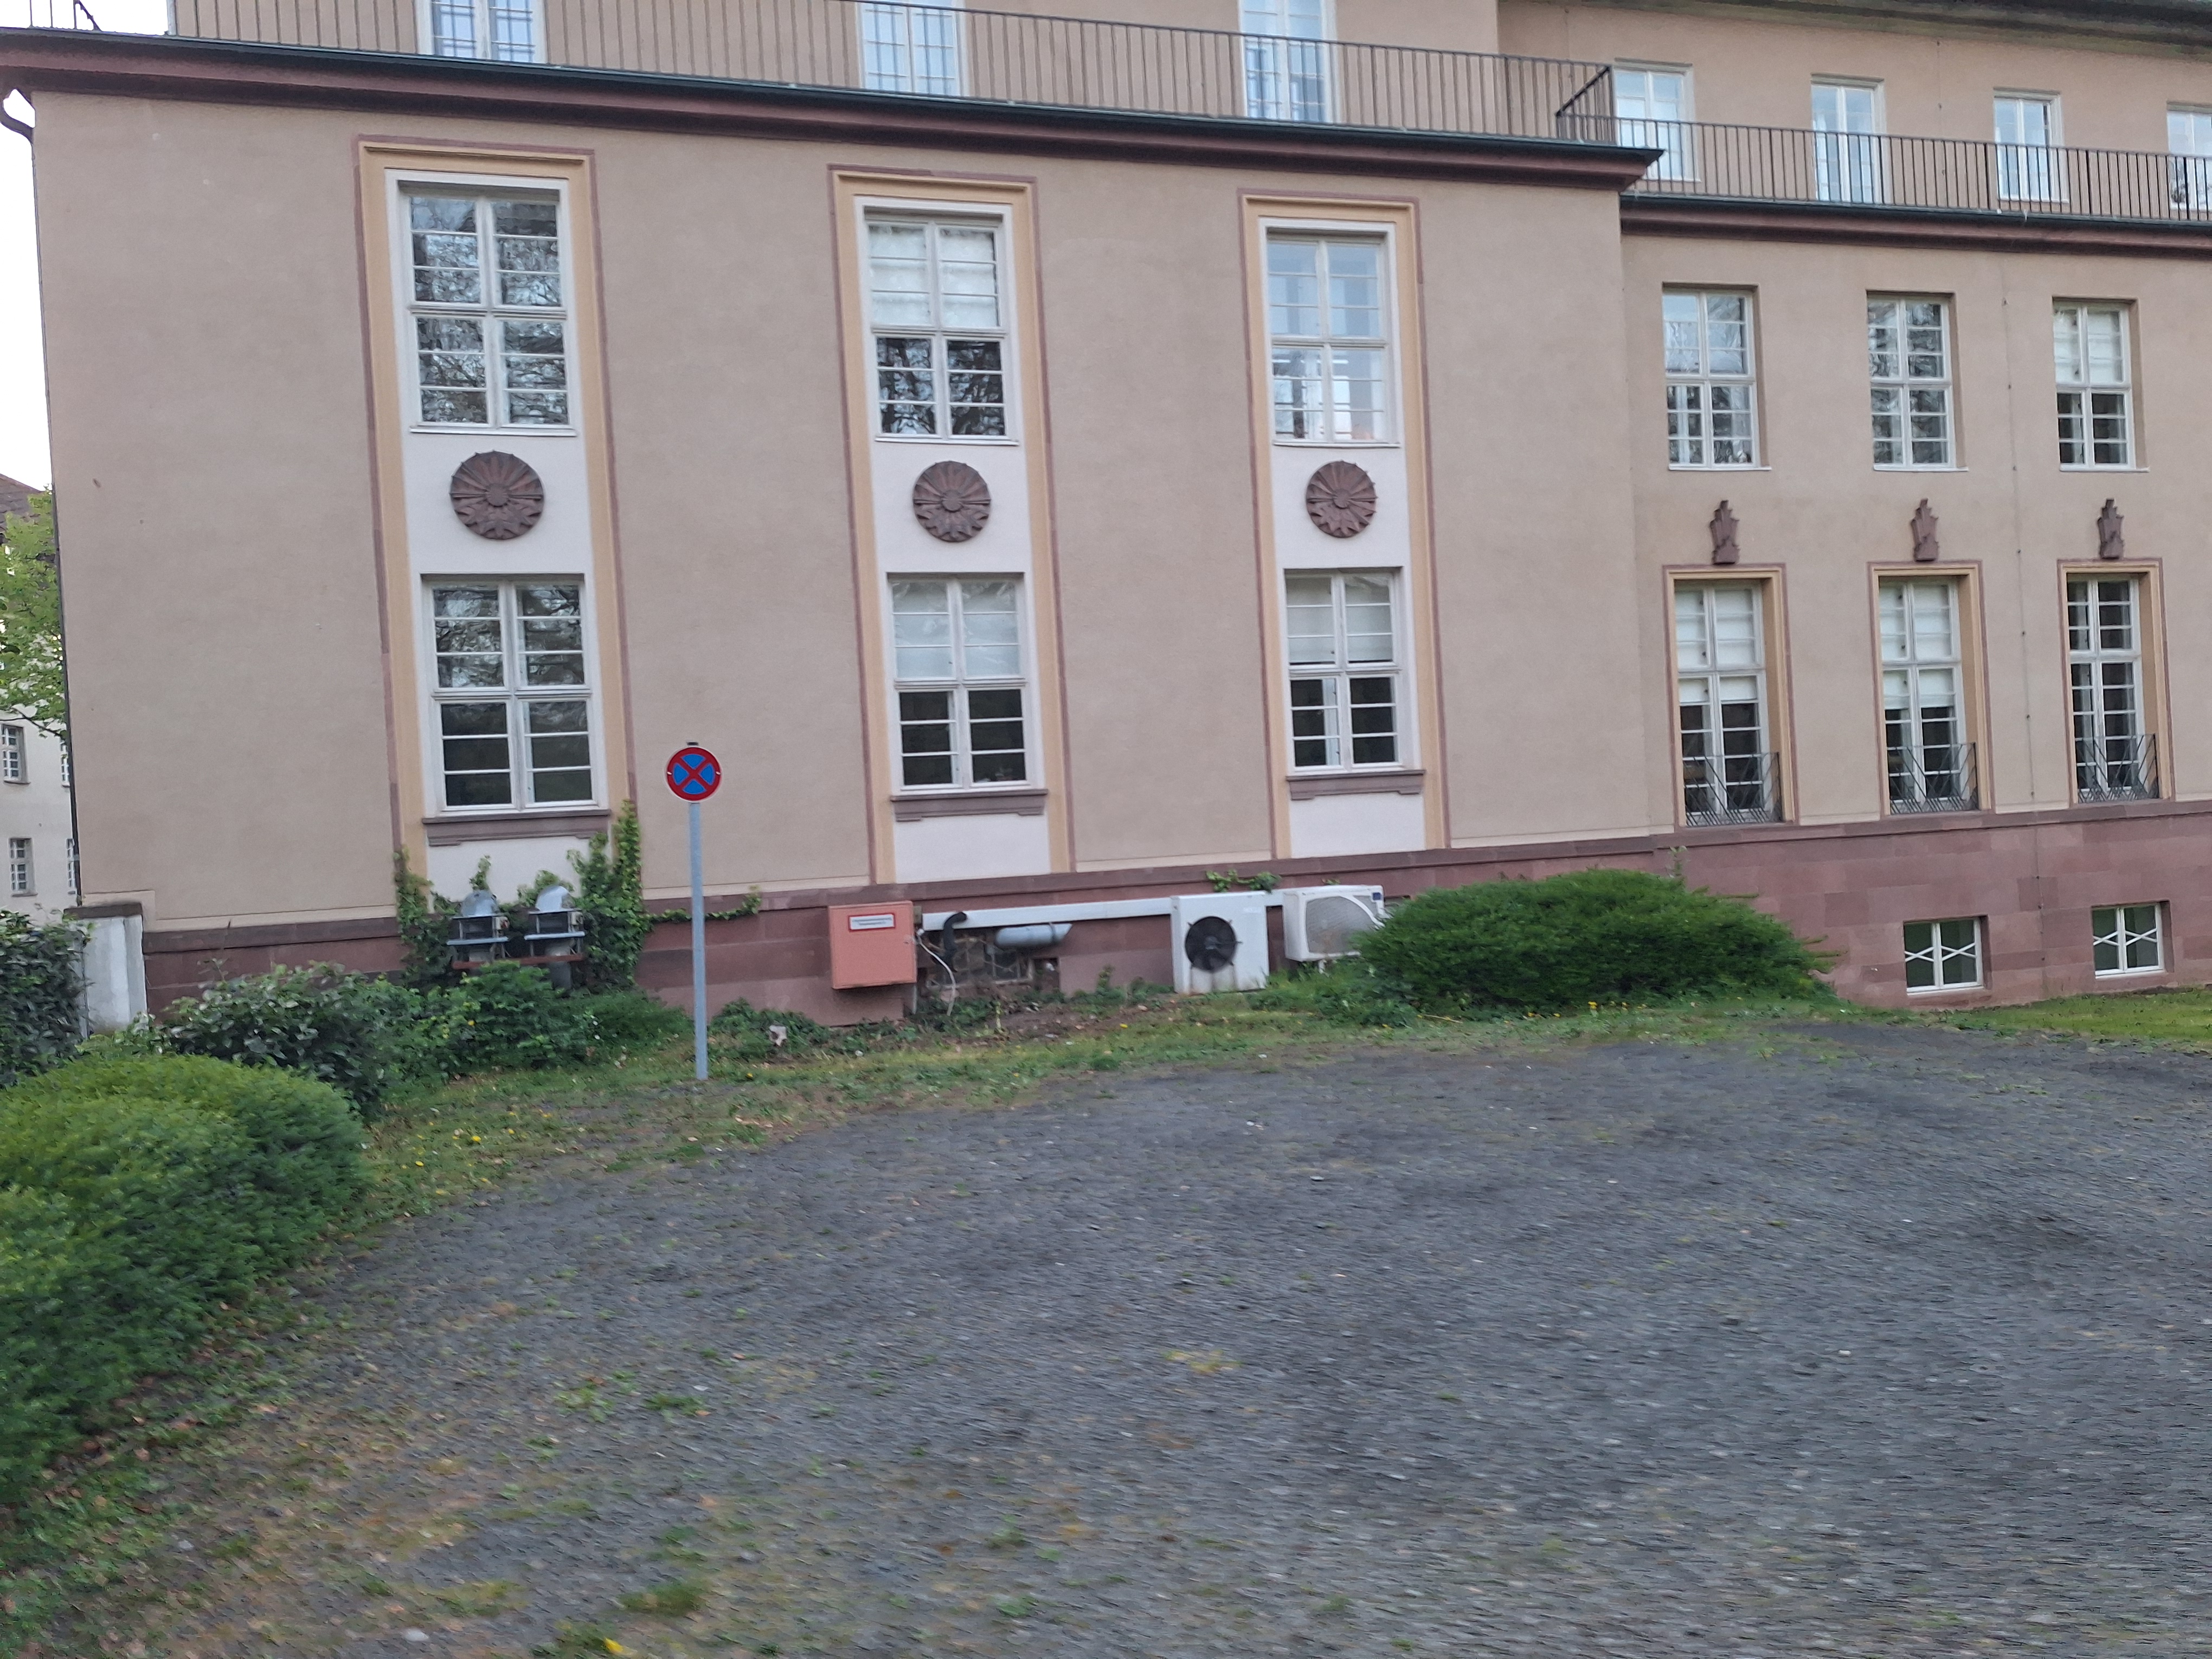
Building: Biegenstraße 11